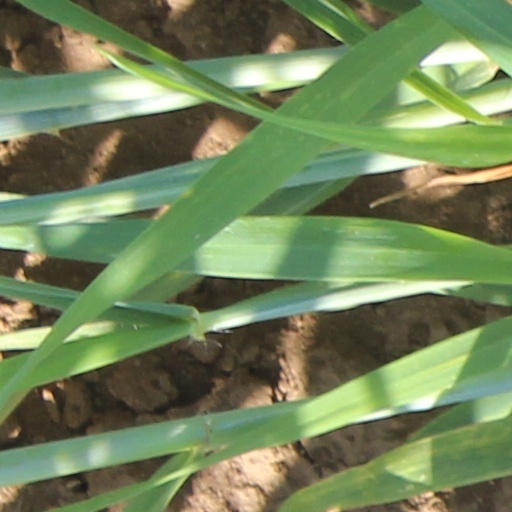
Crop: wheat